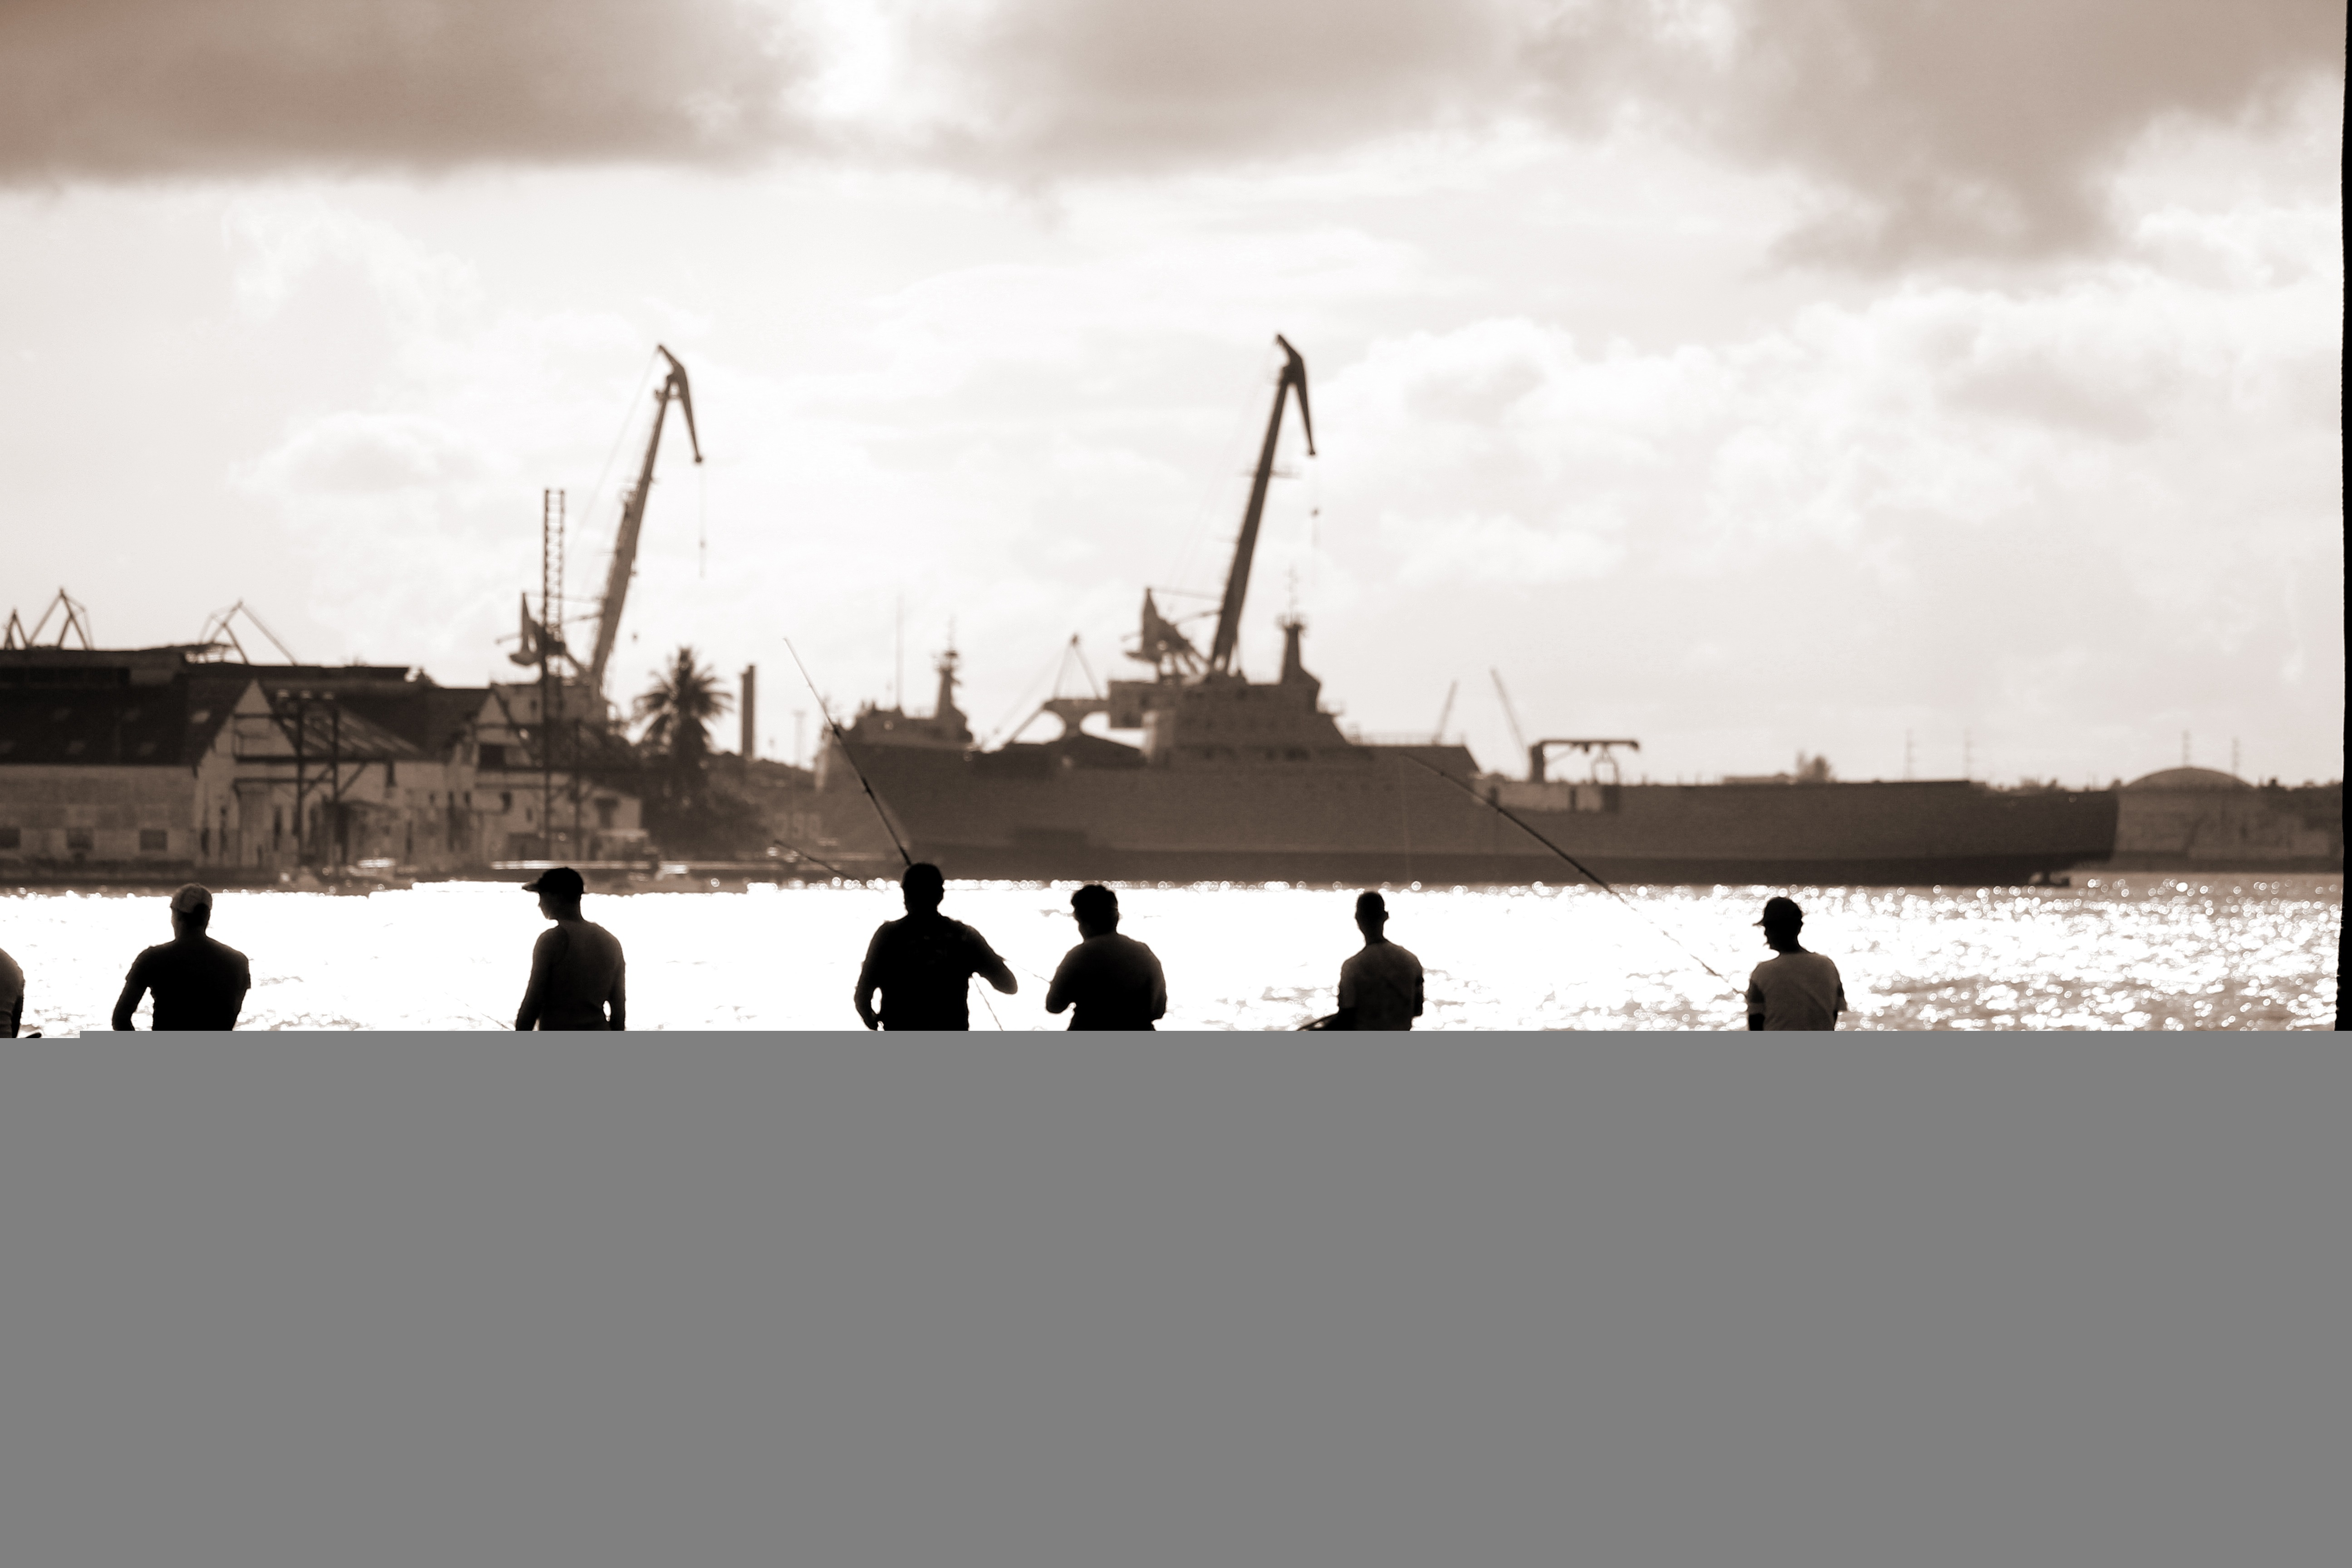
sea, water, vehicle, human, port, fish, cuba, havana, angler, fischer